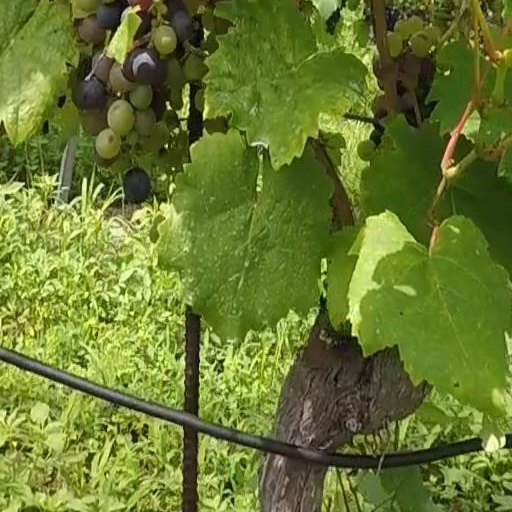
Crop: grape